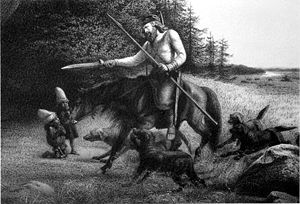
Tyrfing
Svafrlame sikrer sig sværdet Tyrfing fra dværgene. Illustration af Lorenz Frølich, 1906.
Tyrfing, Tirfing eller Tyrving var et magisk sværd i den nordiske mytologi.